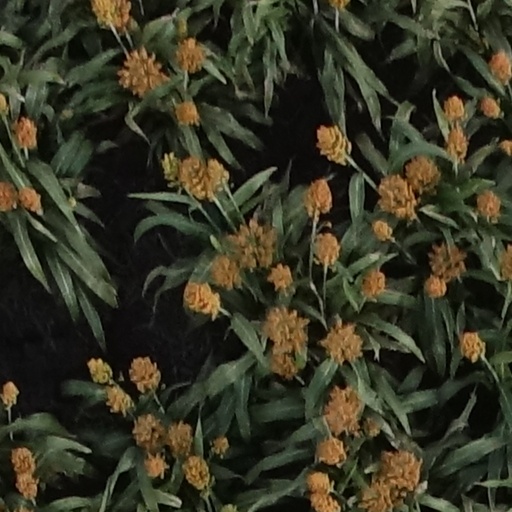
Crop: sorghum